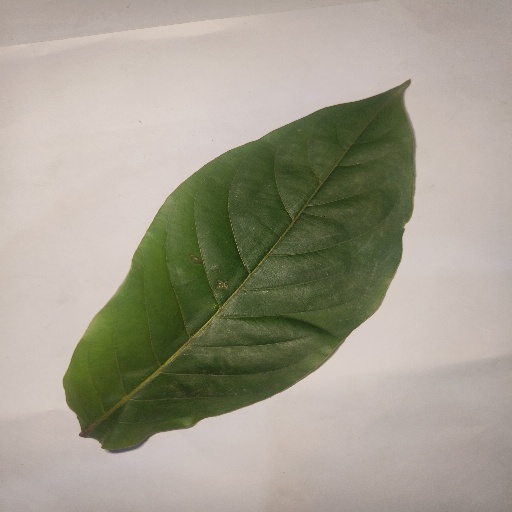
Species: HariTaki
Leaf condition: Healthy Leaf